One Man Up

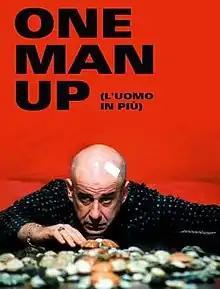

One Man Up is a 2001 Italian comedy-drama film. It entered the "Cinema del presente" section at the 58th Venice International Film Festival. It marked the directorial debut of Paolo Sorrentino, who was awarded Nastro d'Argento for Best New Director. The film also won the Ciak d'oro for the script and the Grolla d'oro to actor Toni Servillo.